Flame of the Islands

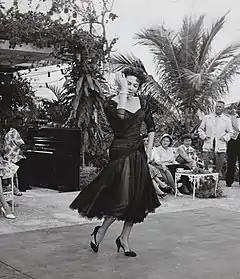
Yvonne De Carlo dancing

In New York City, Rosalind Dee (DeCarlo) is a secretary longing to enter high society. She is rumored of being Carlton Hammond's mistress; he is an older, wealthy man, who dies of a heart attack. Evelyn Hammond, his wife and an invalid, sees her at his funeral. She summons her to the family home and gifts Rosalind $100,000 for making her husband happy. Despite protests, Rosalind takes the money.